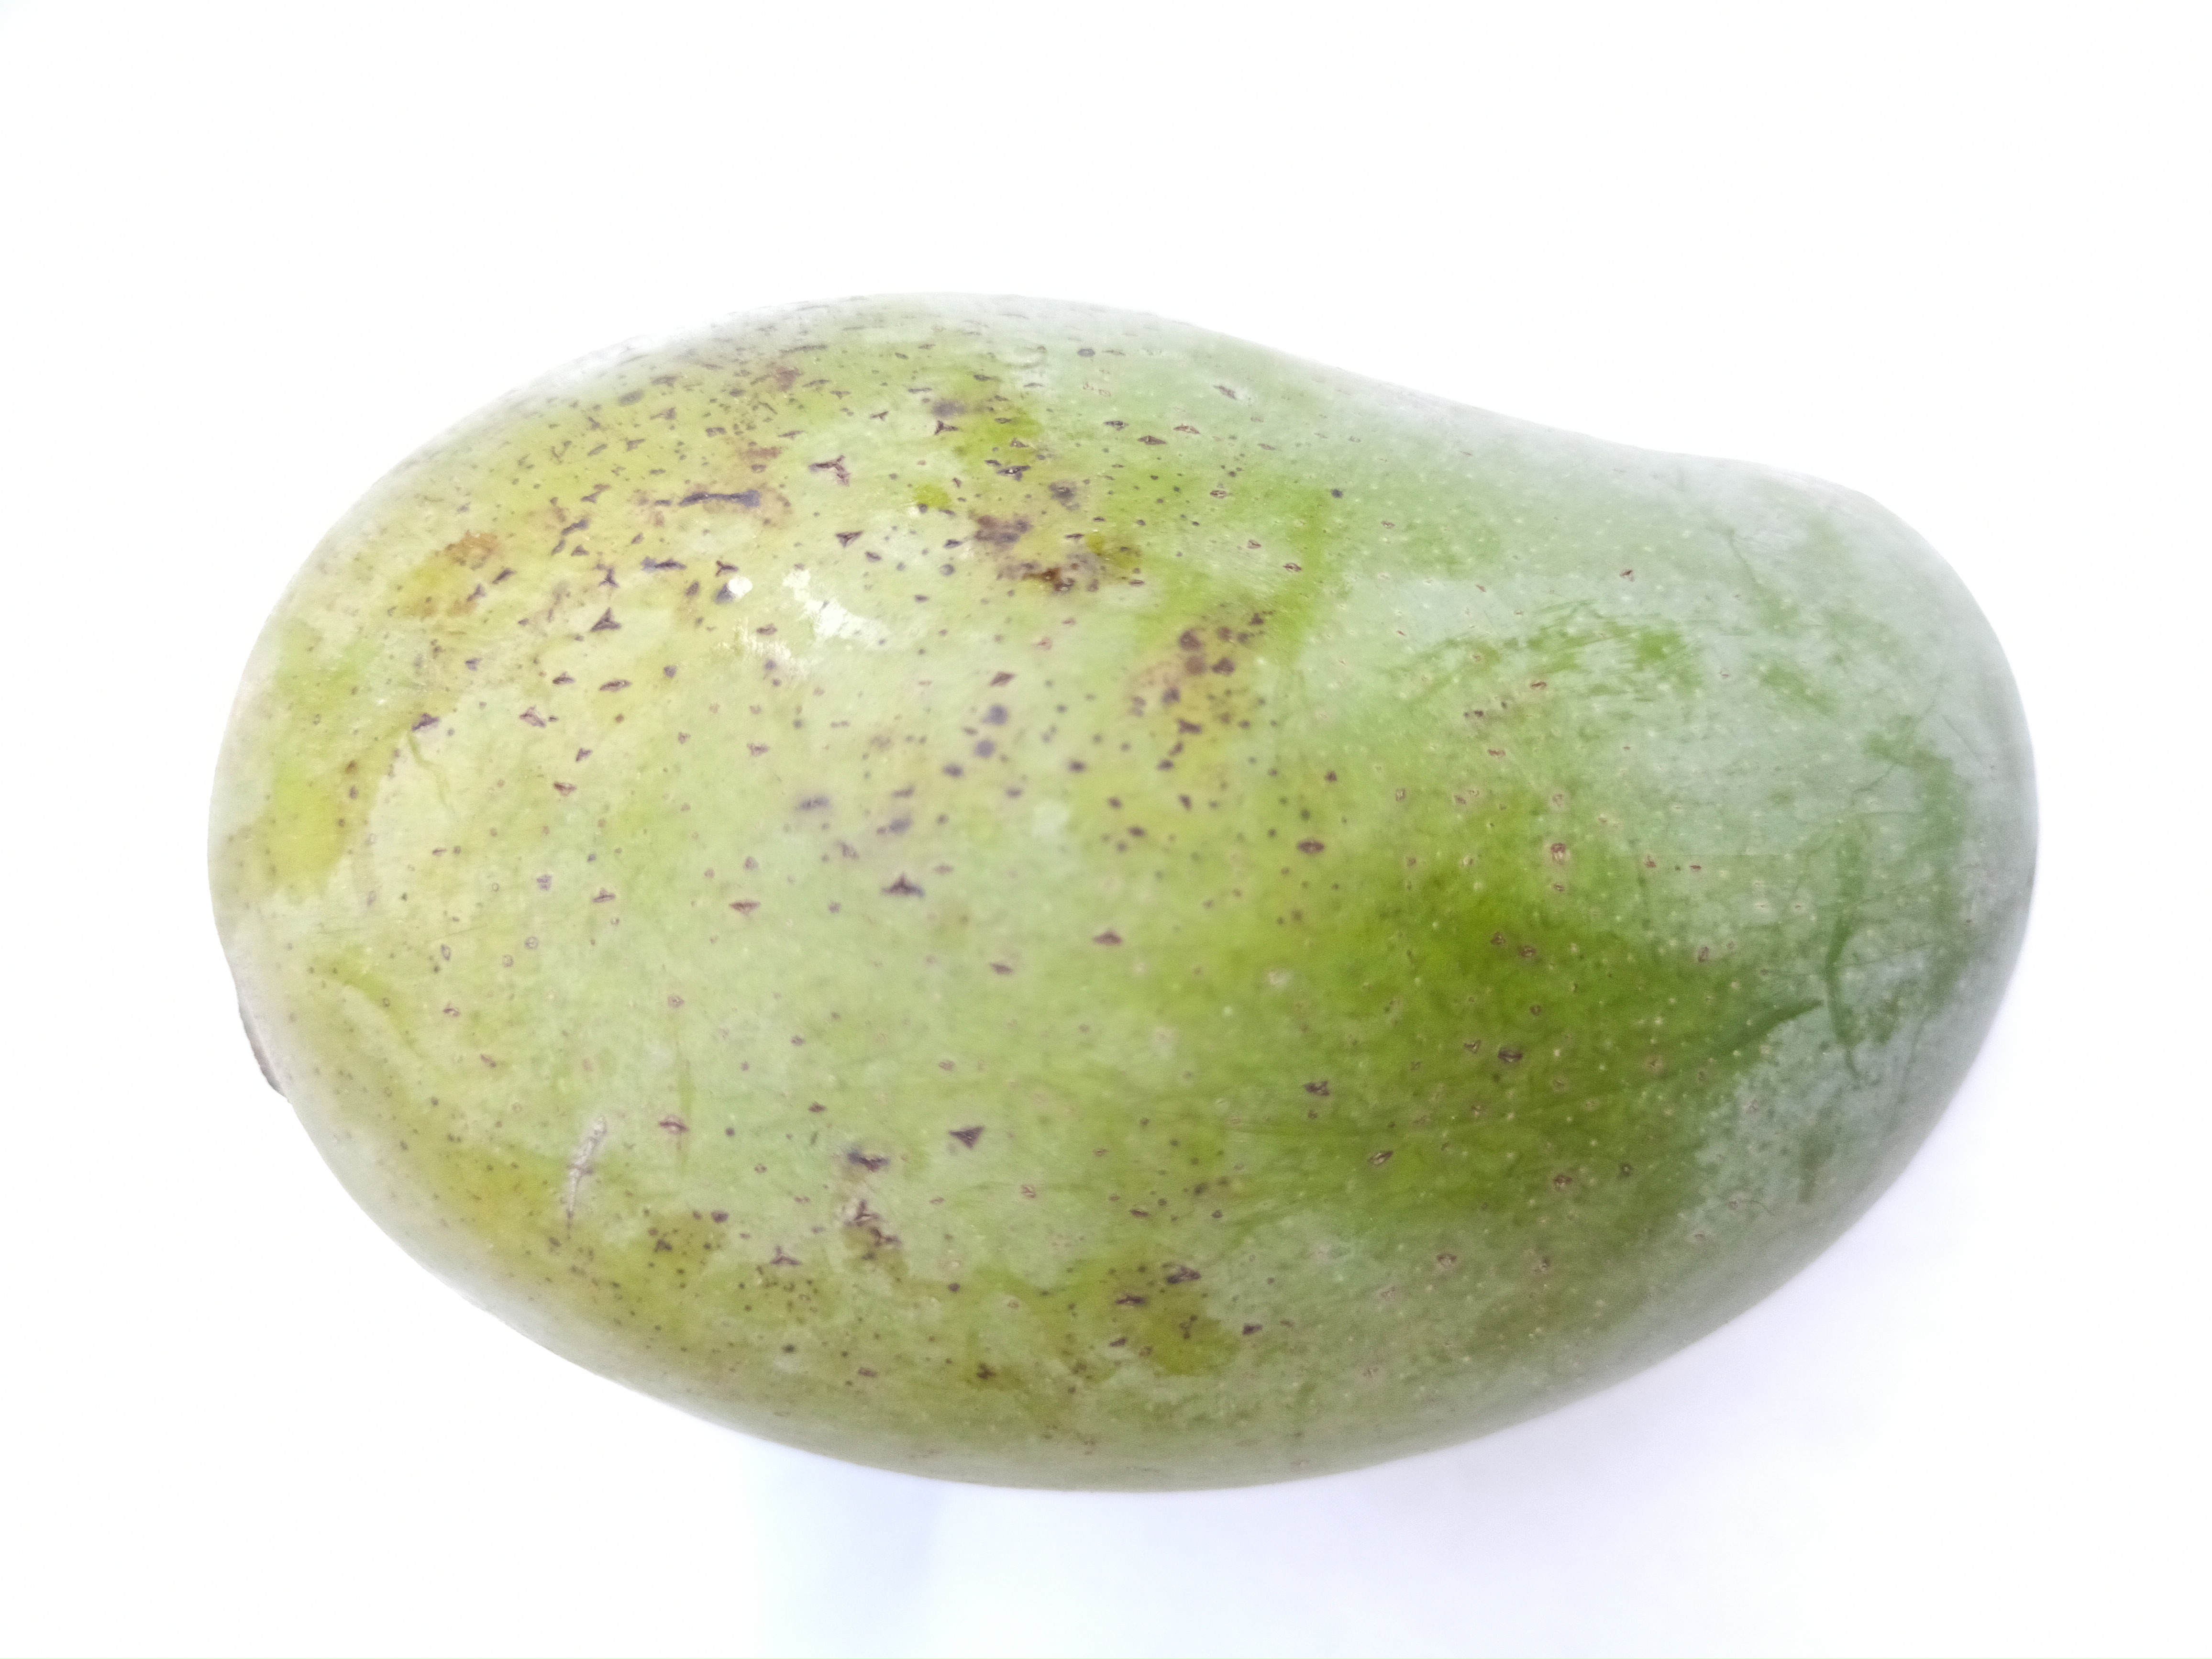
Mango variety: Amrapali